Answer in natural language. Considering the relative positions, is abstract rectangle frame on wall to the left or right of brown colour  countertop lx? Choose between the following options: right or left
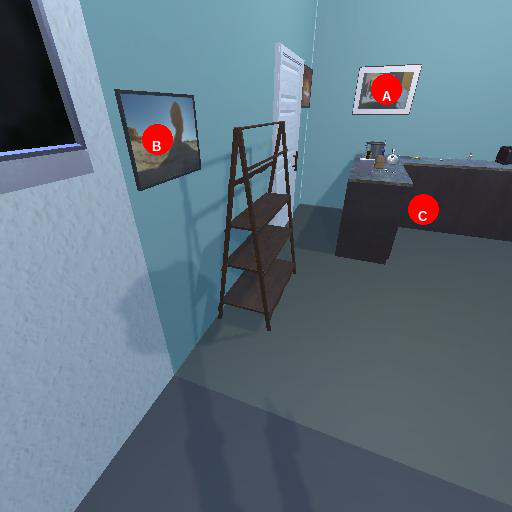
<answer>right</answer>